Arkansas Militia in the Civil War

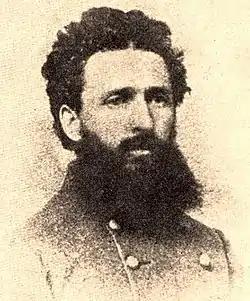
Brigadier General Nicholas Bartlett Pearce, Commander, Western Division, Provisional Army of Arkansas

Militia leaders were hopeful that their existing formations would be mobilized and utilized to defend the state. Brigadier General Jett, commanding the 1st Brigade, Arkansas Militia even wrote directly to Confederate President Jefferson Davis and offered the services of his brigade, which he described as "all officered and ready for action except in arms and munitions of war." The Secession Convention had other plans: they intended for the militia to remain separate from the Confederate forces. The existing militia organizations were to be retained as a source of manpower and a last-ditch defense network. This resulted in many local militia company commanders volunteering their existing forces as new volunteer companies rather than organizing separate Confederate companies.